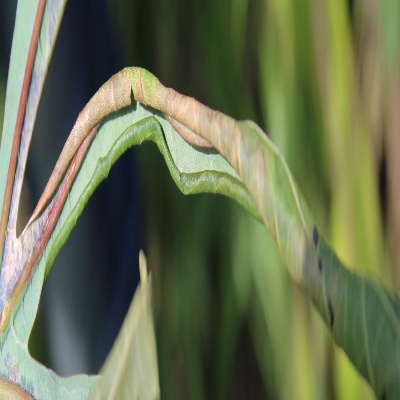
Crop: Cassava
Condition: bacterial blight